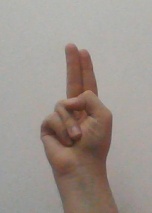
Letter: taa